History of economic thought

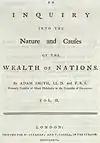
Adam Smith's title page of "The Wealth of Nations"

Smith's vision of a free market economy, based on secure property, capital accumulation, widening markets and a division of labour contrasted with the mercantilist tendency to attempt to "regulate all evil human actions." Smith believed there were precisely three legitimate functions of government. The third function was...